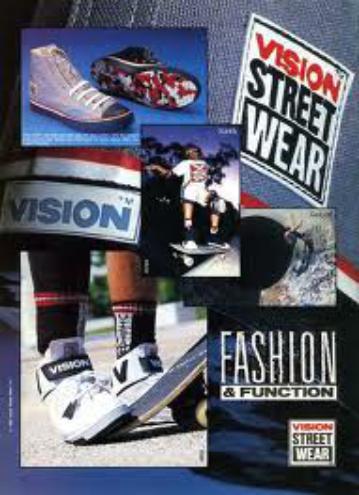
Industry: Clothes